Pat Nally

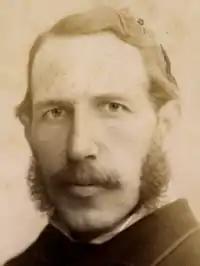
Nally was given an opportunity early in life to work for the Fenian cause when he became involved in John O'Connor Power's election to parliament in 1874

Nally was the eldest son of eight children and one of six brothers, of a prosperous farmer William Nally. William Nally had been an agent for the local landlords the Lynch Blosse family, who owned extensive lands in Balla and Claremorris. The Lynch Blosse family also owned Rockstown house, which subsequently became the property of the Nally Family. Despite the fact that his work as a landlord's agent would have pitted him against the local tenants, it is believed that Willian Nally was a Fenian supporter. Patrick Nally from an early age himself became a Fenian, and by the late 1870s was a leading organiser of the Irish Republican Brotherhood.